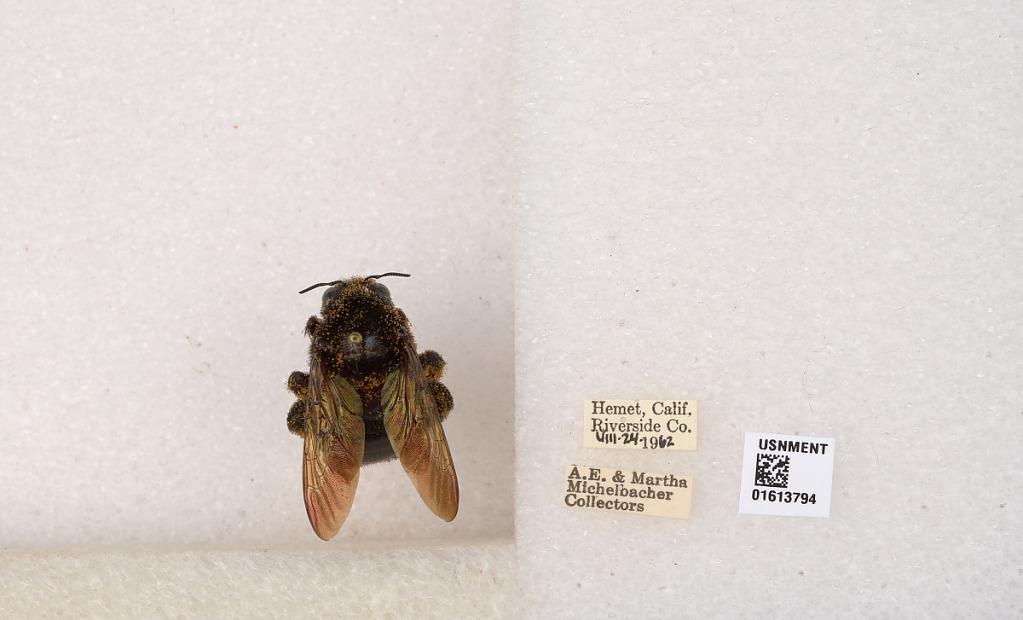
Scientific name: Xylocopa (Neoxylocopa) varipuncta Patton
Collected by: A. Michelbacher & M. Michelbacher
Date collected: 1962-8-24
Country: United States
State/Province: California
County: Riverside
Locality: Hemet
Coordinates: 33.7475, -116.972